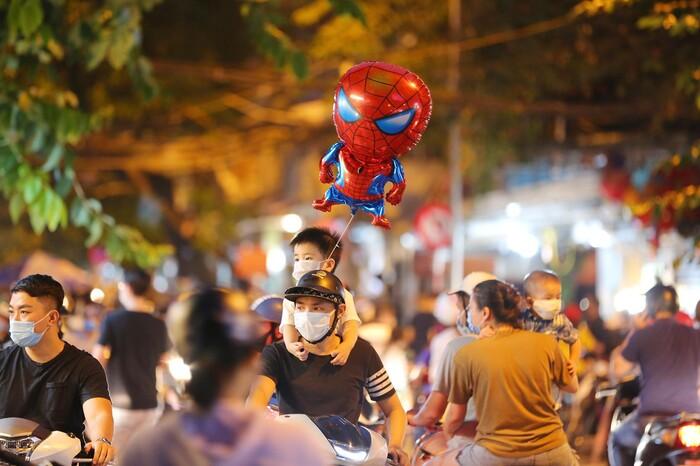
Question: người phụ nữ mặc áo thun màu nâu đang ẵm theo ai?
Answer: cô ấy ẵm theo một em bé